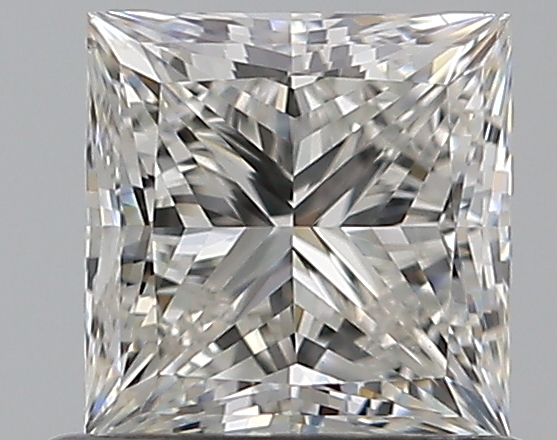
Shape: princess
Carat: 0.72
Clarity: VS2
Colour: H
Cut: EX
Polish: EX
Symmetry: EX
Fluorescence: N
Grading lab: GIA
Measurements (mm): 4.82 x 4.75 x 3.42